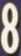
Number: 8